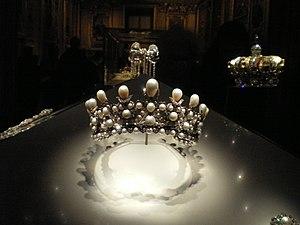
Diadème de perles et diamants de l'impératrice Eugénie, par Lemonnier
Daniel Alcouffe, né à Paris le 9 août 1939, est un conservateur général du patrimoine et historien de l'art français, directeur du département des Objets d'art du musée du Louvre.